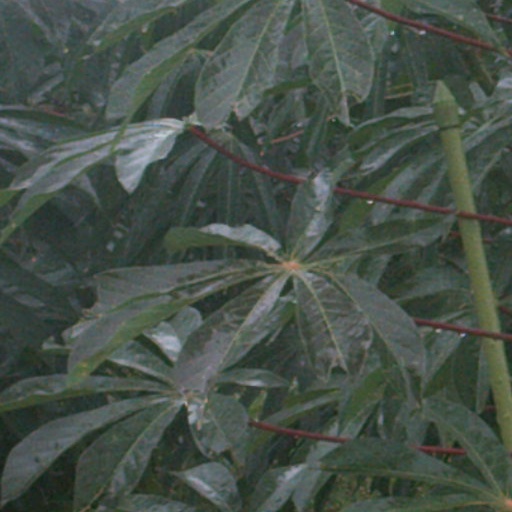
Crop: cassava